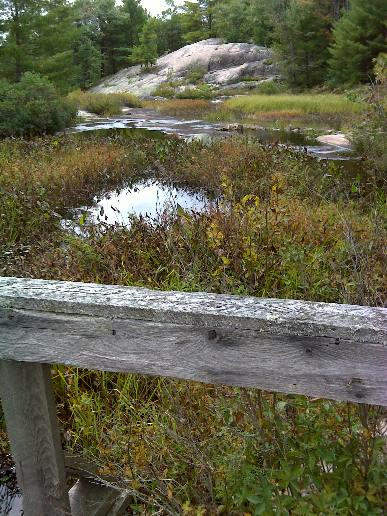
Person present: No